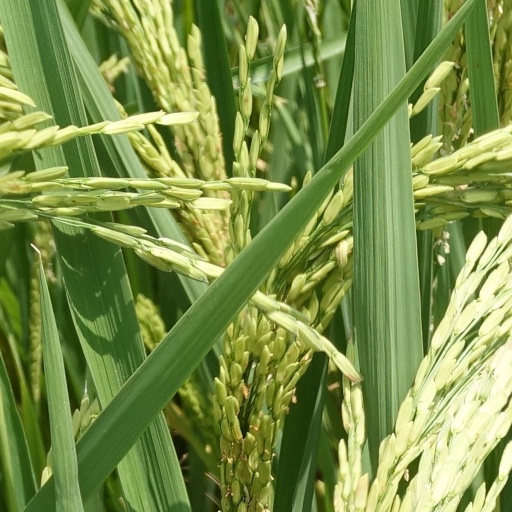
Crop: rice